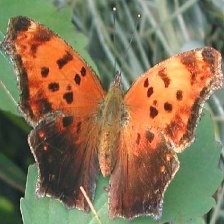
Species: EASTERN COMA
Butterfly family (ImageNet category): admiral